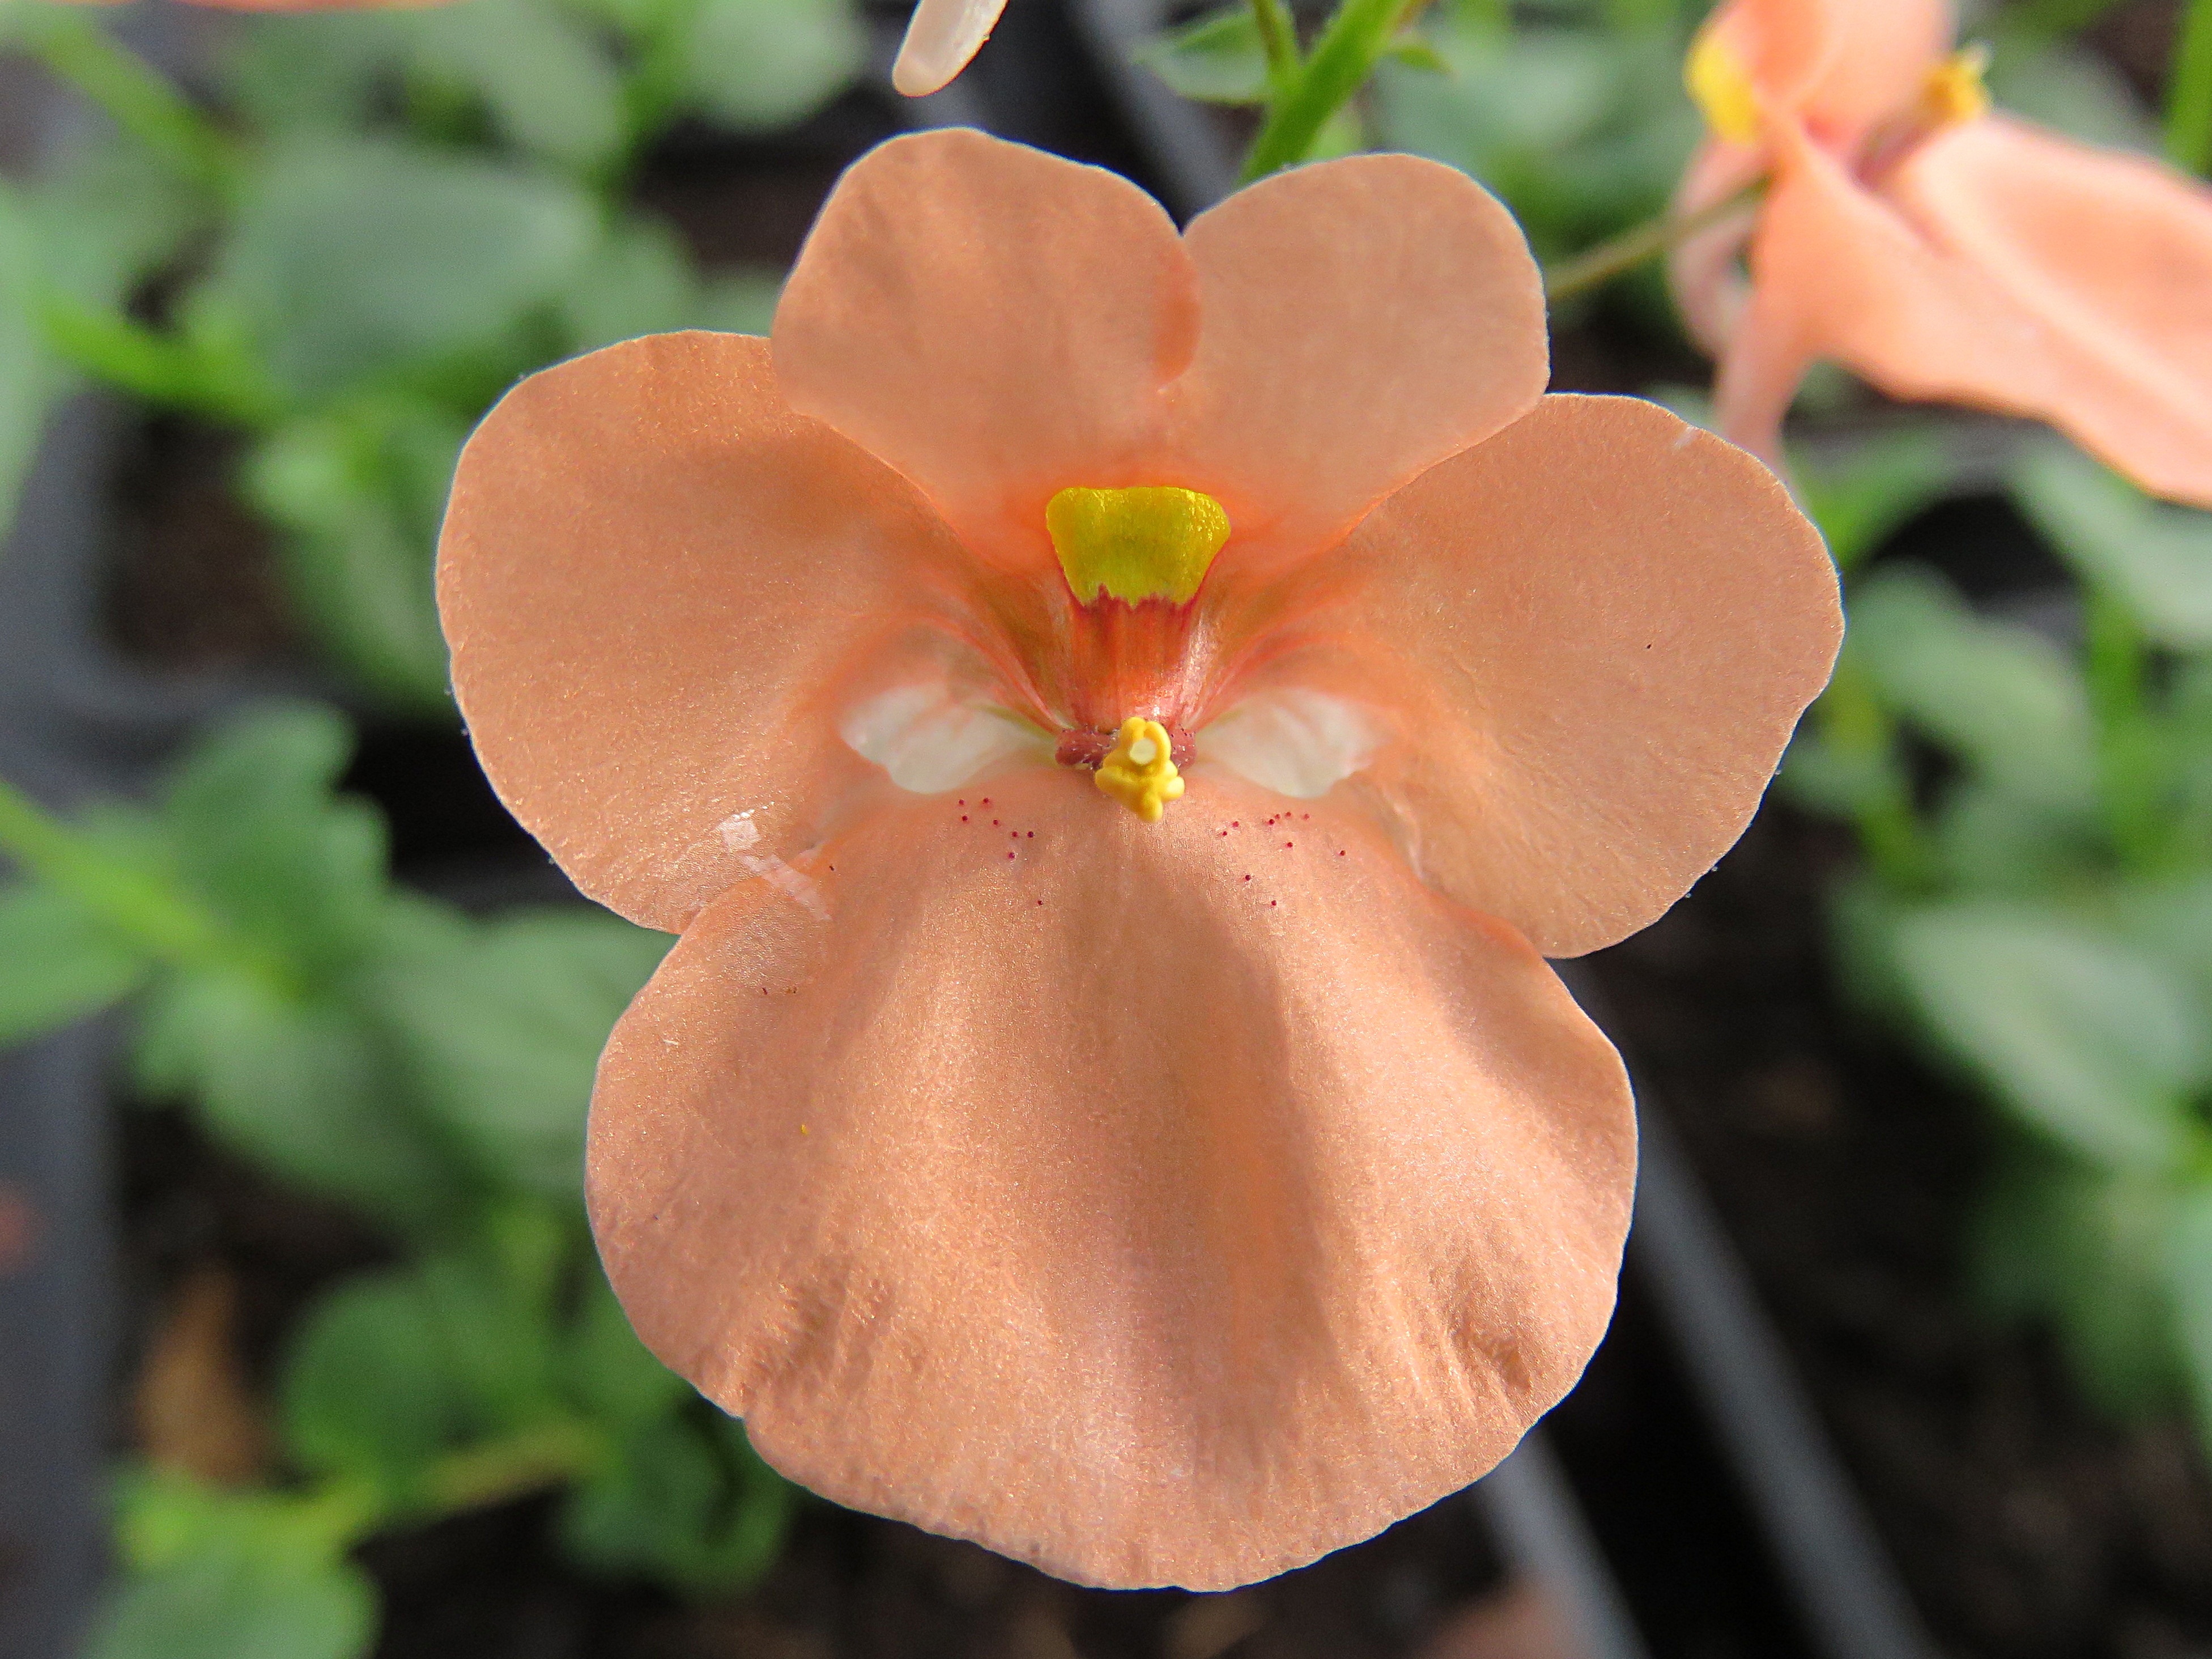
nature, plant, flower, petal, botany, flora, wildflower, salmon, viola, macro photography, flowering plant, land plant, violet family, diascia